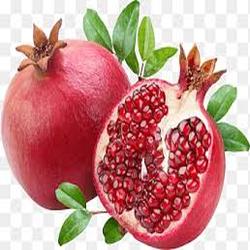
Label: Pomegranate